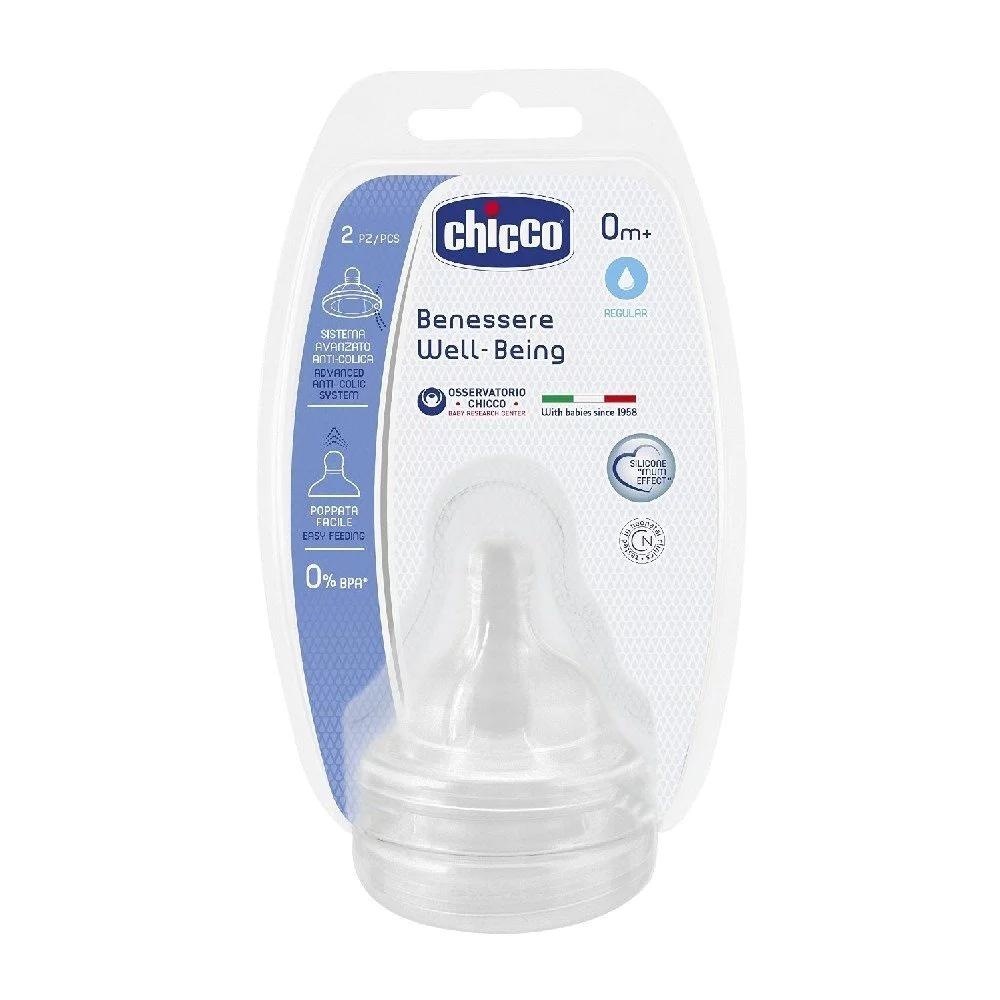
Chicco Well-Being Θηλή Σιλικόνης 0m+ Regular
Το εργονομικό, συμμετρικό, επίπεδο και επίμηκες σχήμα της θηλής σιλικόνης Chicco's Physio διευκολύνει την αποδοχή του μωρού, ευνοώντας την ρυθμική κίνηση της γλώσσας κατά τη διάρκεια της σίτισης. Η θηλή σιλικόνης Physio Chicco προσαρμόζεται τέλεια στο στόμα του μωρού και σέβεται τη φυσική κίνηση θηλασμού. Κατασκευασμένο από εξαιρετικά μαλακή σιλικόνη, η θηλή Chicco Physio προσομοιώνει τέλεια το στήθος της μητέρας, προσφέροντας στο μωρό μια άνετη αίσθηση που διευκολύνει την αποδοχή. Χάρη στο εργονομικό της σχήμα, η θηλή Physio Silicone της Chicco ευνοεί την ρυθμική κίνηση της γλώσσας κατά τη διάρκεια του πιπιλίσματος. Αποδεκτό από 9 στα 10 παιδιά. Ποσοστό αποδοχής στις ηλικίες 0-2 μηνών: 98%
Brand: Chicco
Category: Baby & Toddler > Nursing & Feeding > Feeding Essentials > Baby Bottle Nipples & Liners > Baby Bottle Nipples > Wide Neck Nipples